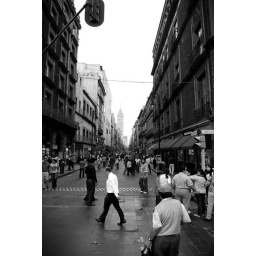
look at the white man who's walking in the street